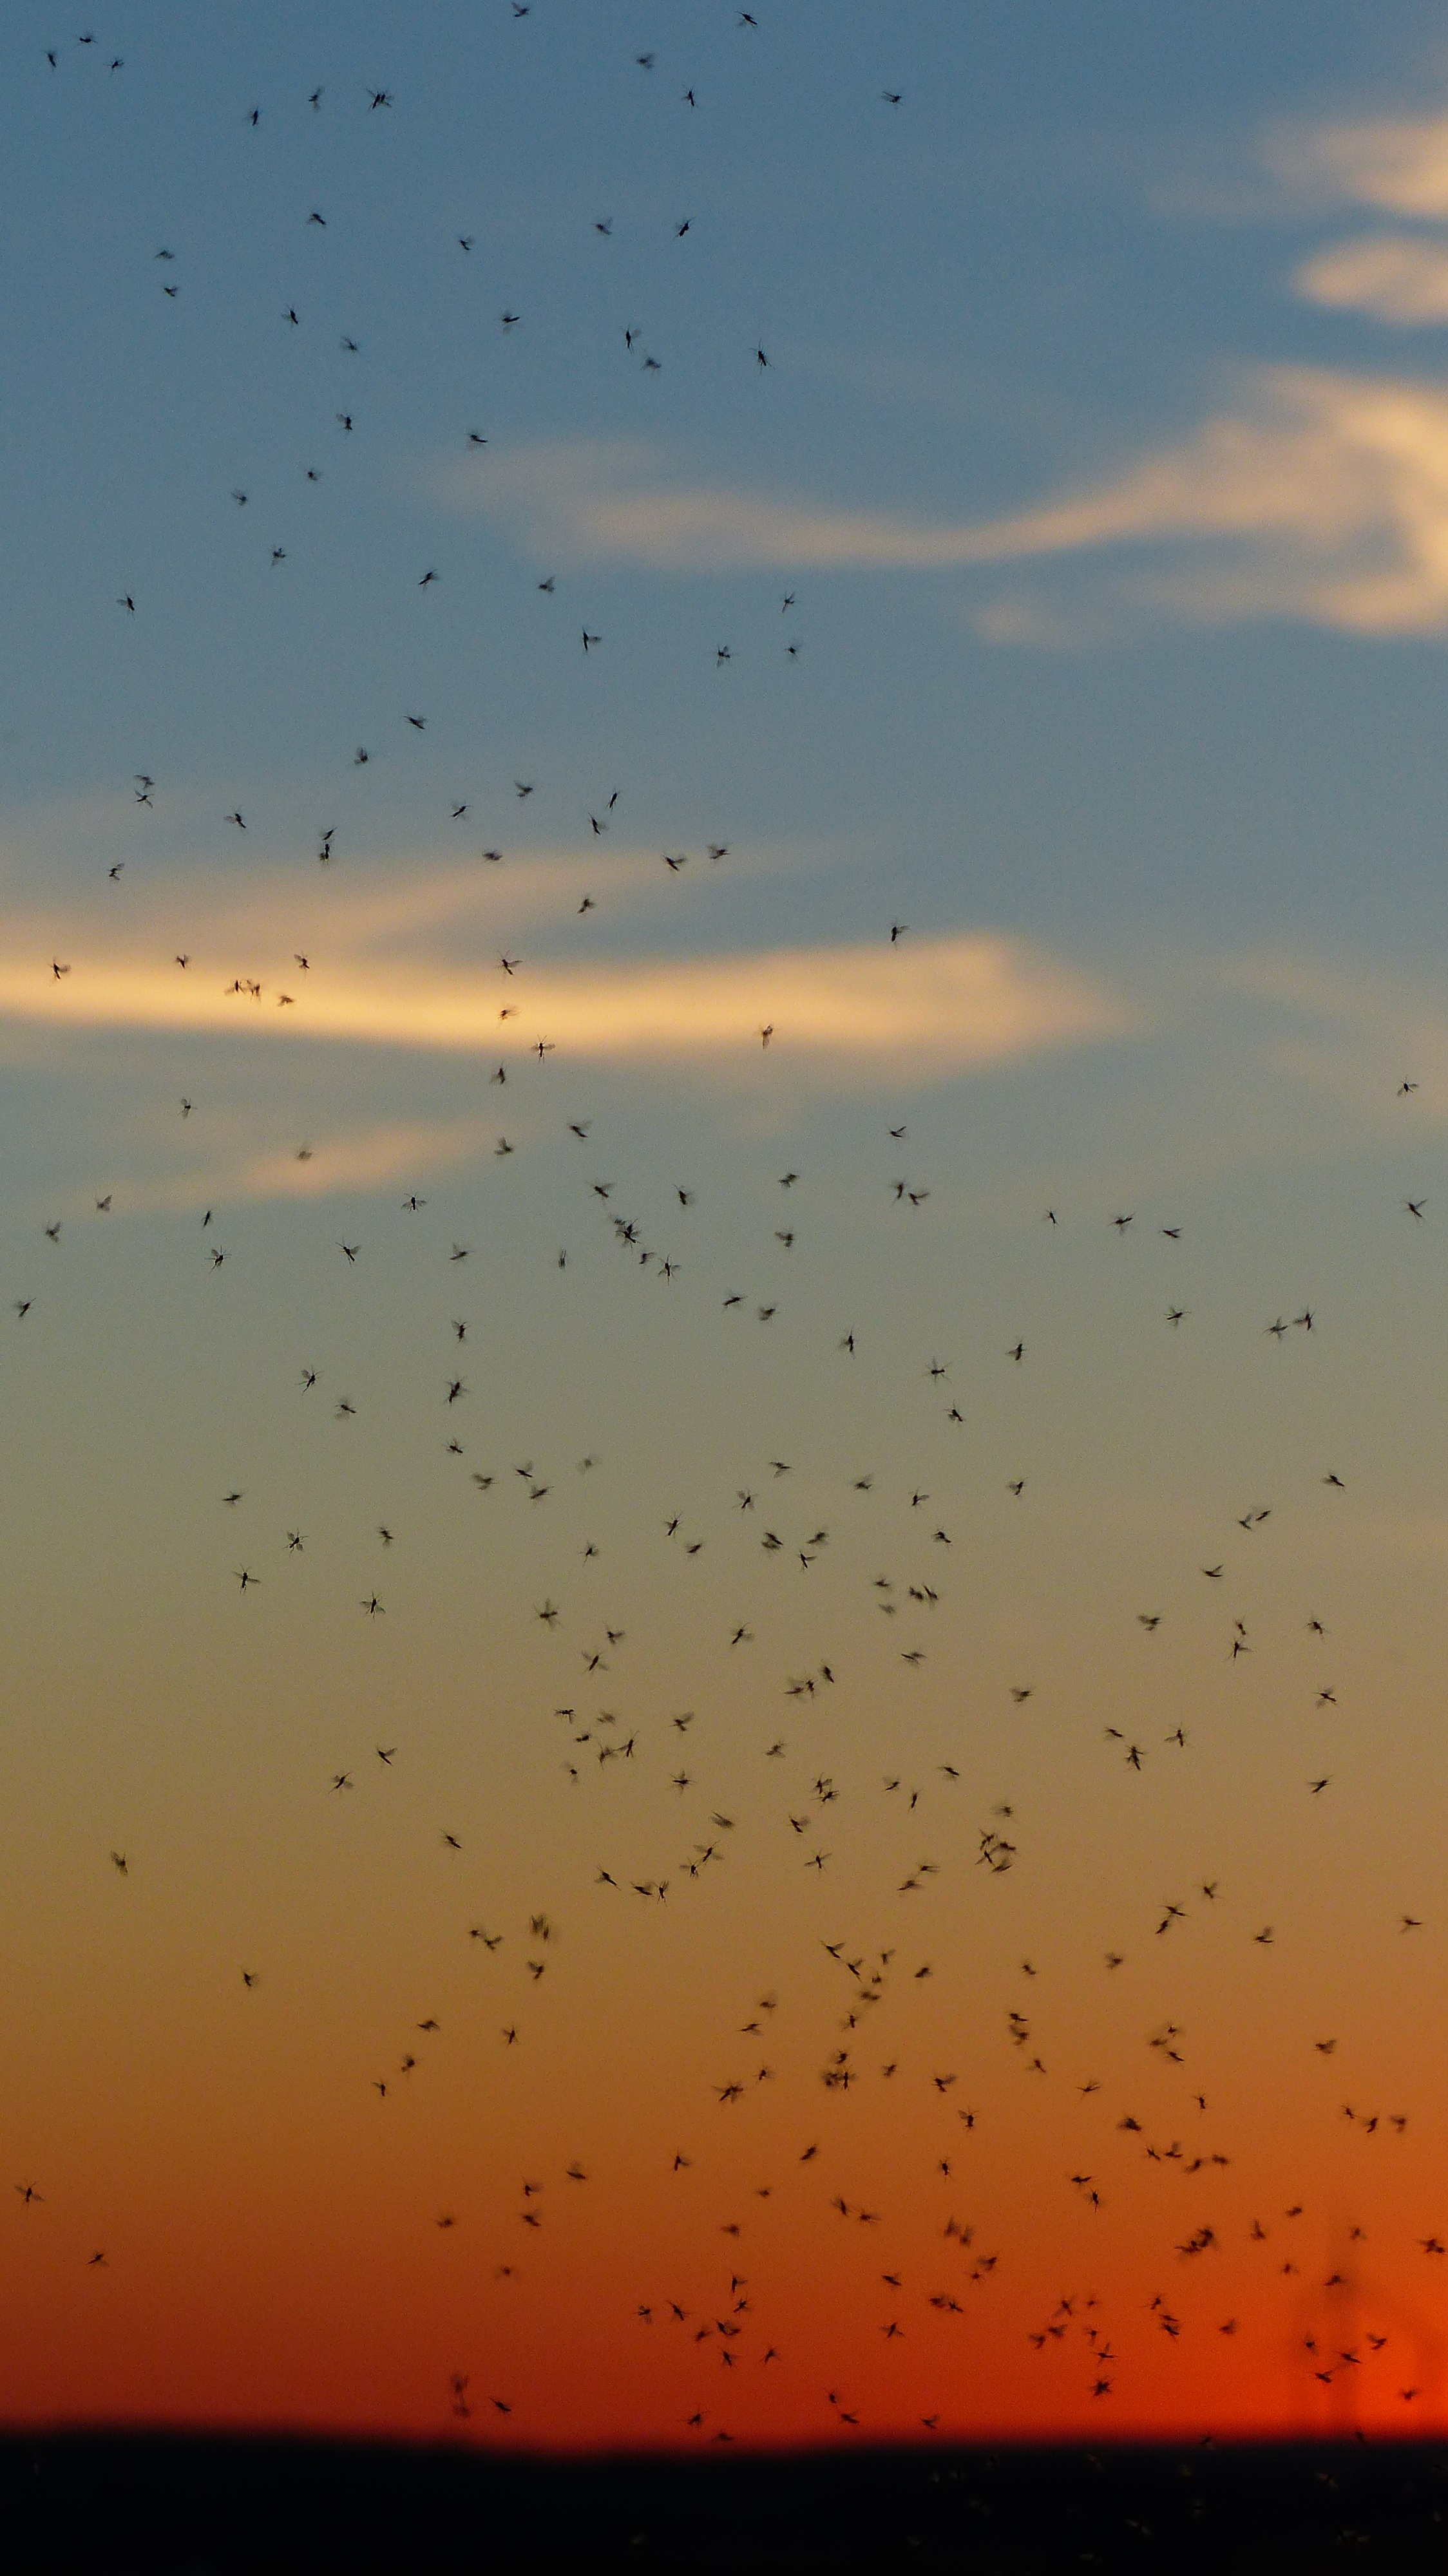
water, horizon, cloud, sky, sun, sunrise, sunset, morning, dawn, atmosphere, flock, fly, dusk, evening, insect, calm, rave, diptera, many, afterglow, back light, nematocera, bird migration, swarm, swarming, countless, meteorological phenomenon, mosquitoes, atmosphere of earth, computer wallpaper, ecoregion, animal migration, mosquito swarm, fliegenschwarm, dance mosquitoes, non biting midges, chironomidae, mosquitoes of flock of, swarms, partner determination, dance schools, bulk deposits